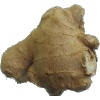
Label: Ginger Root 1